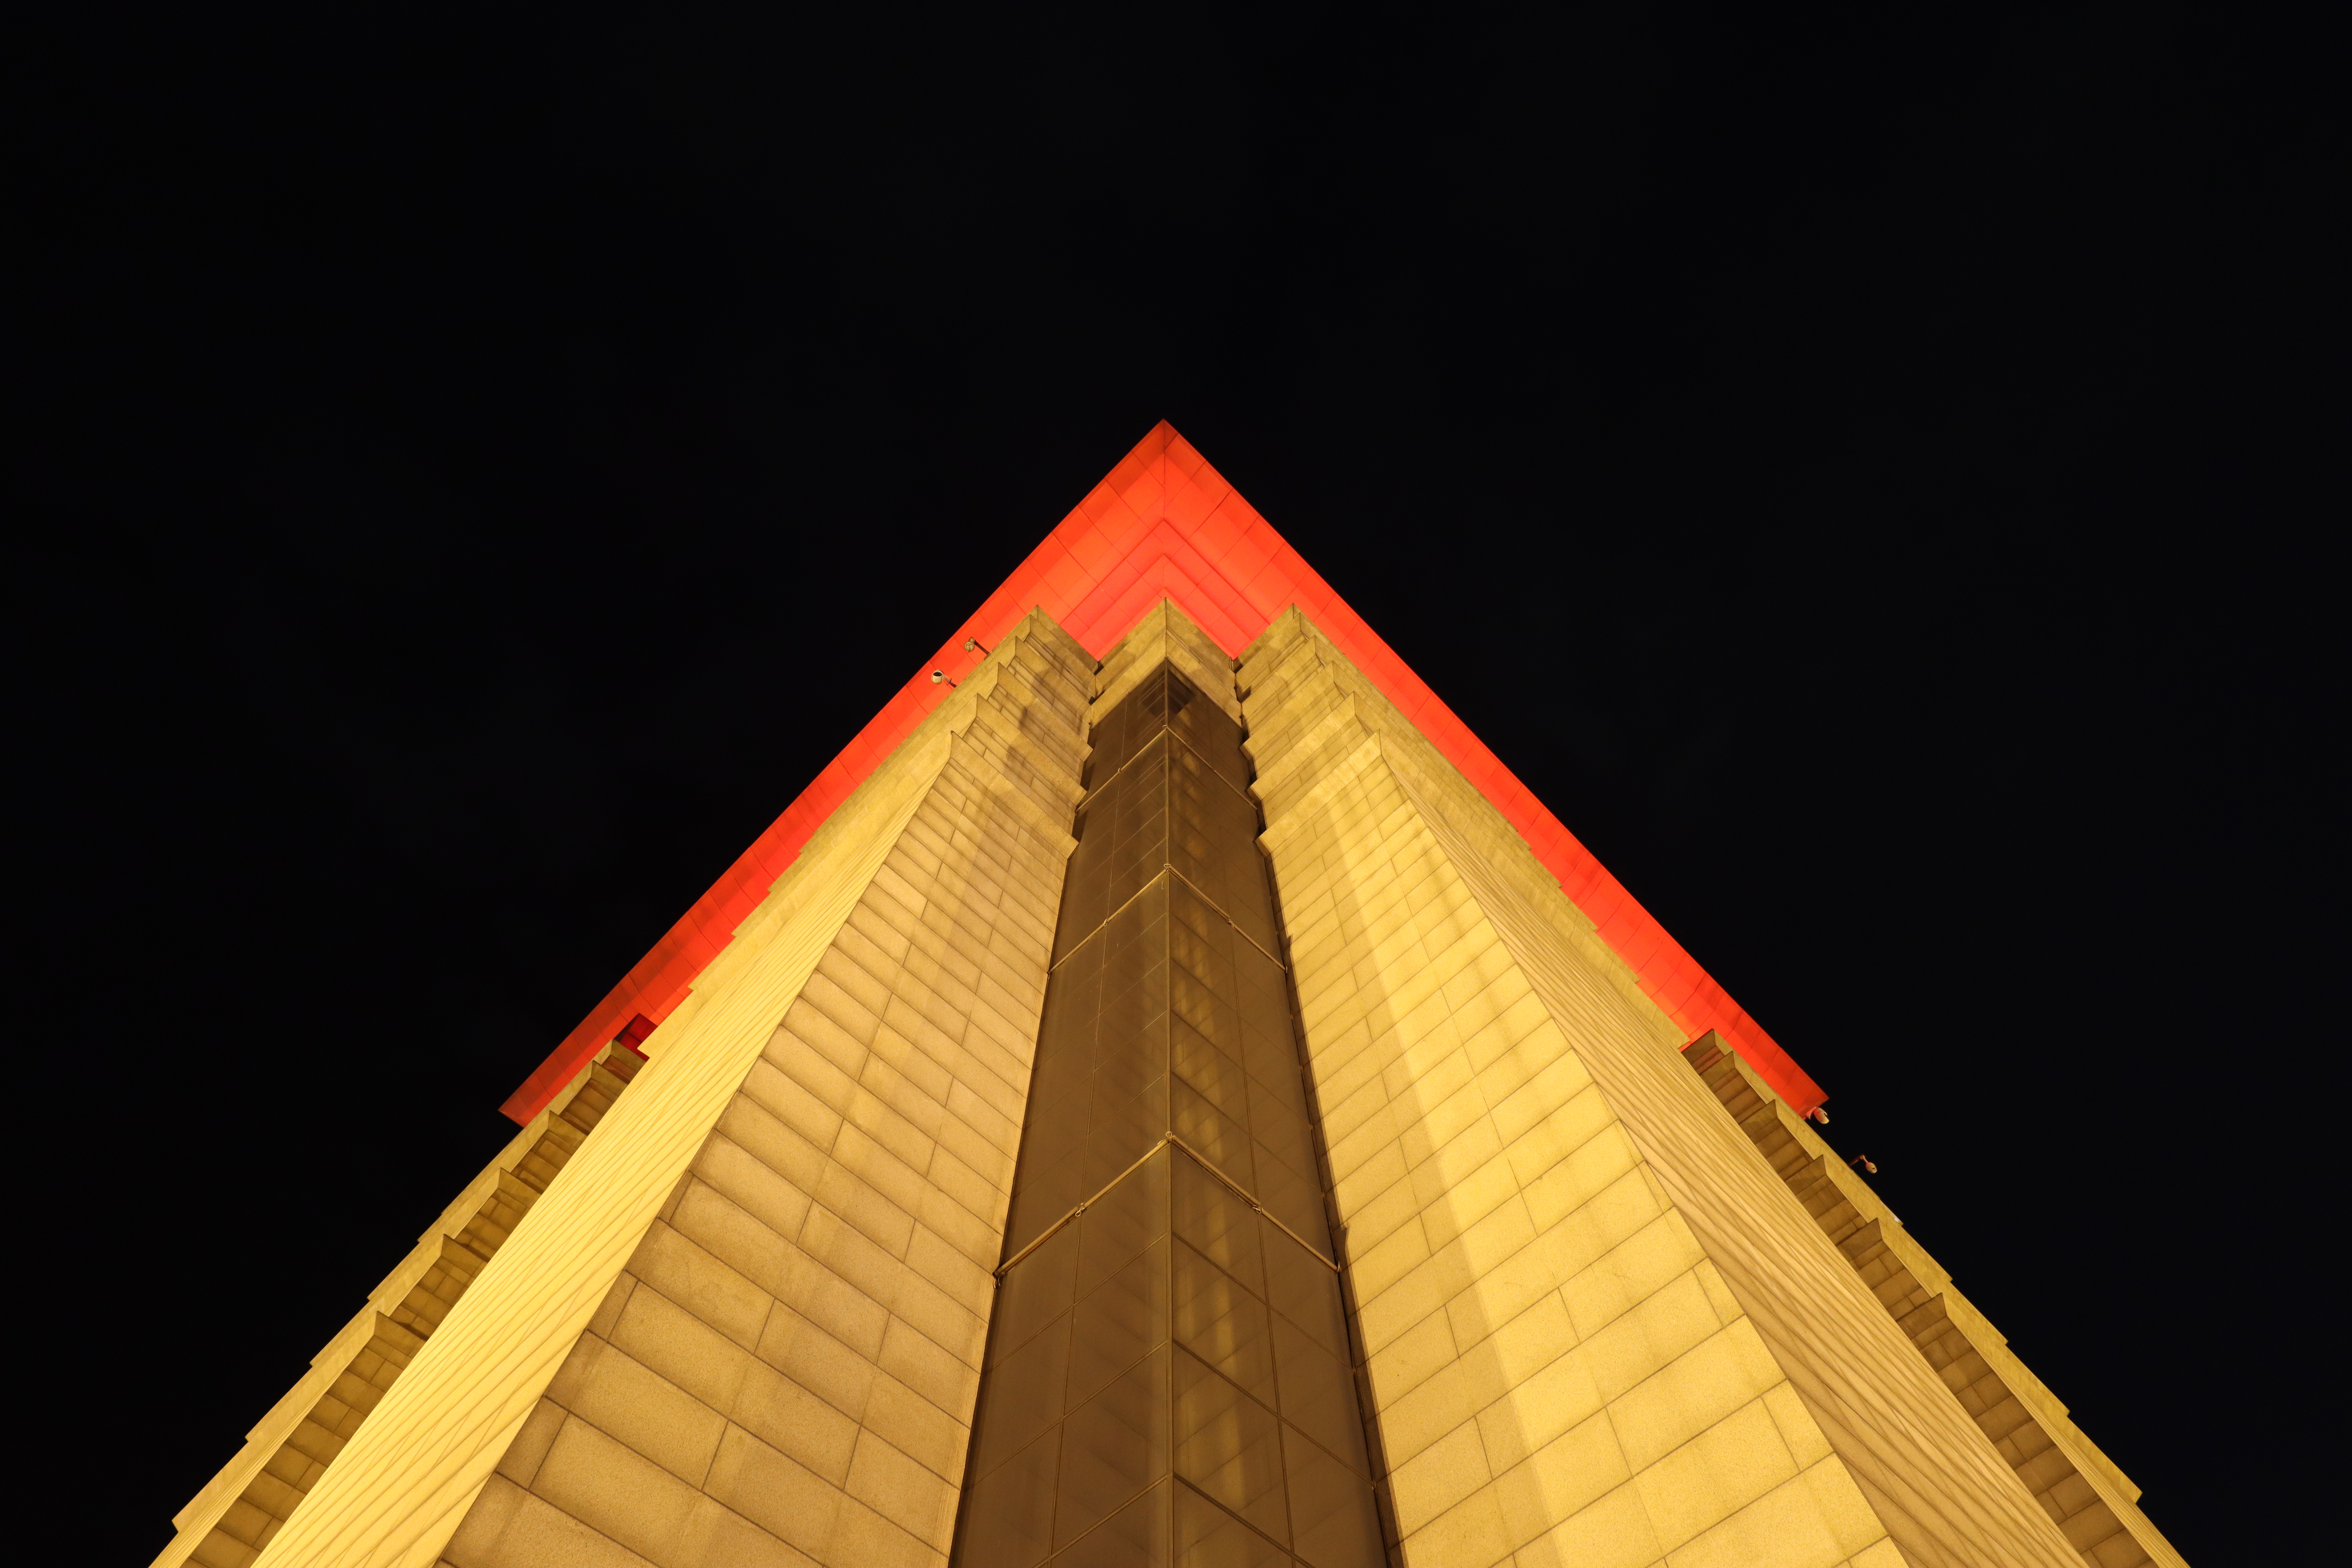
scenery, triangle, landmark, yellow, architecture, line, sky, symmetry, night, Tints and shades, monument